Thomas Wolsey

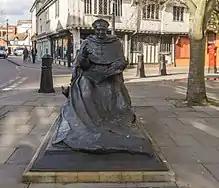
Bronze statue of Wolsey in St Nicholas Street, Ipswich

At Sheffield, Wolsey fell seriously ill with dysentery. Taken into custody by Sir William Kingston, Constable of the Tower, Wolsey left for Hardwick Hall on 25 November. He was so ill that Kingston's guards believed Wolsey to be dying, and wept openly. Spending the night in the city of Nottingham, Wolsey proceeded to Leicester Abbey in the city of Leicester. He was so weak, he could barely sit on his mule. He reached the abbey on the evening of 27 November, and had to be carried upstairs.